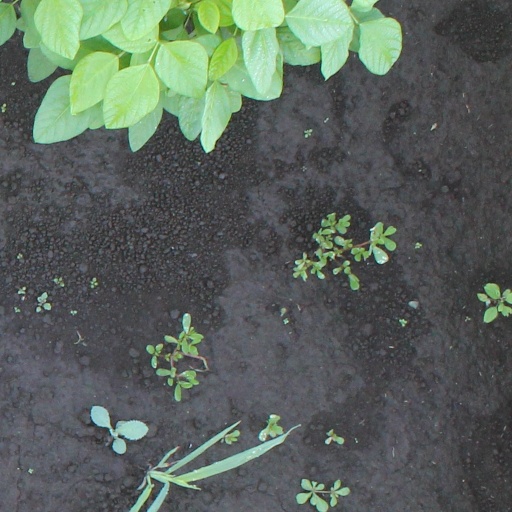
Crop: soybean